Mike McCarthy

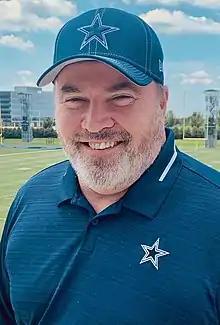
McCarthy with the Dallas Cowboys in 2021

Michael John McCarthy (born November 10, 1963) is an American professional football coach who most recently was the head coach of the Dallas Cowboys of the National Football League (NFL) from 2020 to 2024. From 2006 to 2018, he was the head coach of the Green Bay Packers. In 2011, McCarthy led the team to a win in Super Bowl XLV over his hometown team, the Pittsburgh Steelers. He was also the offensive coordinator for the San Francisco 49ers and New Orleans Saints.